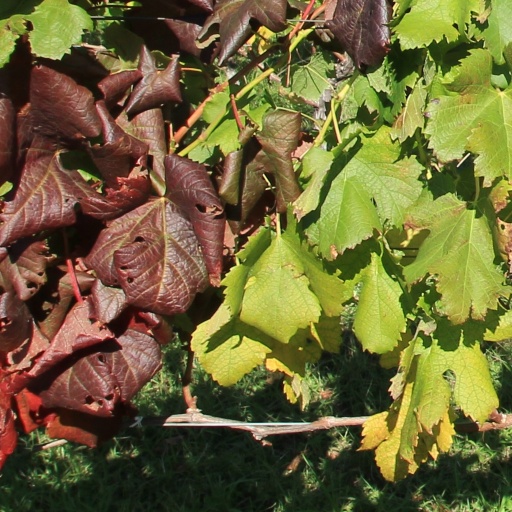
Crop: grape